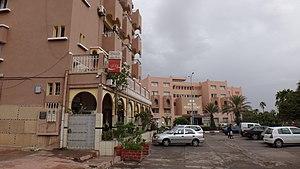
Tiznit est une ville du sud du Maroc et le chef-lieu de la province de Tiznit, dans la région Souss-Massa. La population de la ville, qui s'élevait à 74 699 habitants en 2014, est largement berbère.